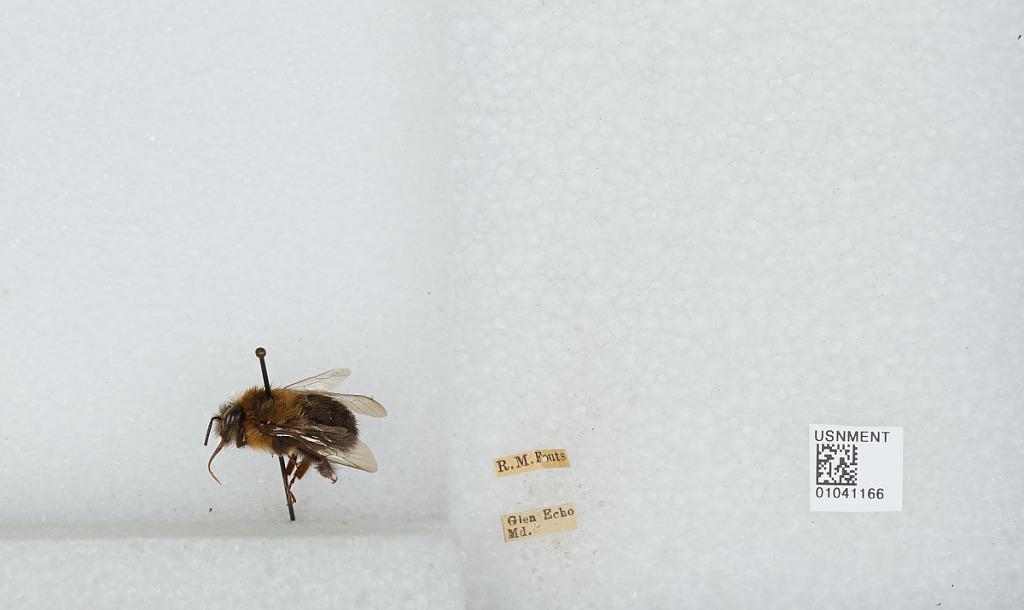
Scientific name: Bombus sp.
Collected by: R. Fouts
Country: United States
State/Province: Maryland
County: Montgomery
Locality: Glen Echo
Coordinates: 38.9686, -77.1425